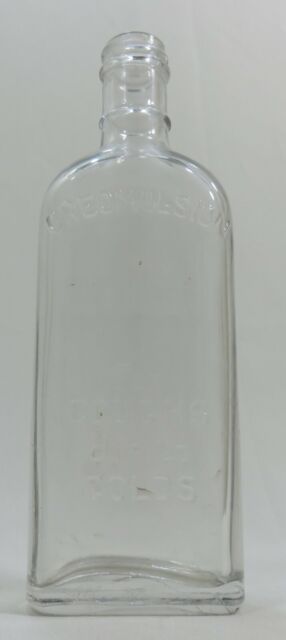
Waste category: glass